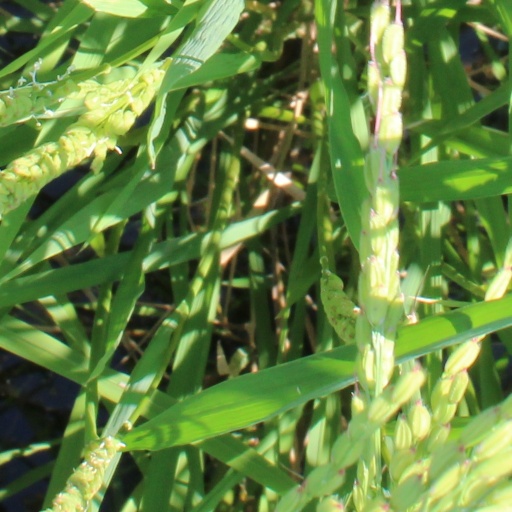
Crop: rice